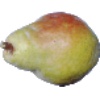
Label: Pear Williams 1